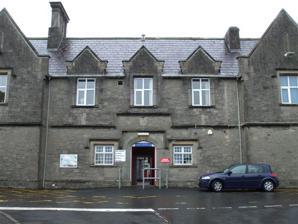
Building: Erne Hospital
Country: Ireland
Year built: 1844
Hospital in Enniskillen, Northern Ireland Erne Hospital Western Health and Social Care Trust The old workhouse entrance block at Erne Hospital Location in Northern Ireland Geography Location Cornagrade Road, Enniskillen , Northern Ireland Coordinates 54°20′58″N 7°38′15″W / 54.3495°N 7.6374°W / 54.3495; -7.6374 Organisation Care system Health and Social Care in Northern Ireland Type Community History Opened 1844 Closed 2012 Erne Hospital was a health facility in Cornagrade Road, Enniskillen , Northern Ireland . It was managed by the Western Health and Social Care Trust . History The facility has its origins in the Enniskillen Union Workhouse which was designed by George Wilkinson and was completed in March 1844. After joining the National Health Service as Erne Hospital in 1948, most of the workhouse buildings were demolished in the late 1950s and a modern health facility was completed in 1964. After services transferred to the South West Acute Hospital , Erne Hospital was closed in June 2012 and, although the old workhouse entrance block survived, most of the more modern buildings were demolished in autumn 2016. References